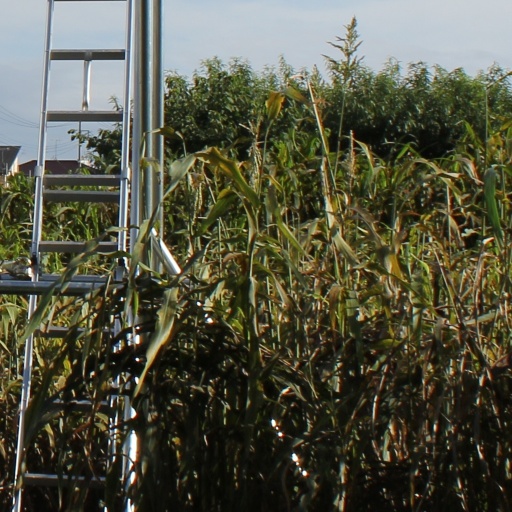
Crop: sorghum